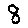
Label: 8